The Cyrkle

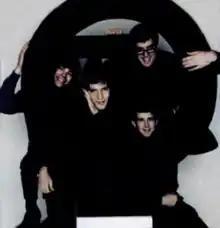
The Cyrkle in 1967, left to right: Michael Losekamp, Marty Fried, Don Dannemann, Tom Dawes

The Cyrkle is an American rock band active from the early to late-1960s, and since 2016. The group has charted two Top 40 hits, "Red Rubber Ball" and "Turn-Down Day".